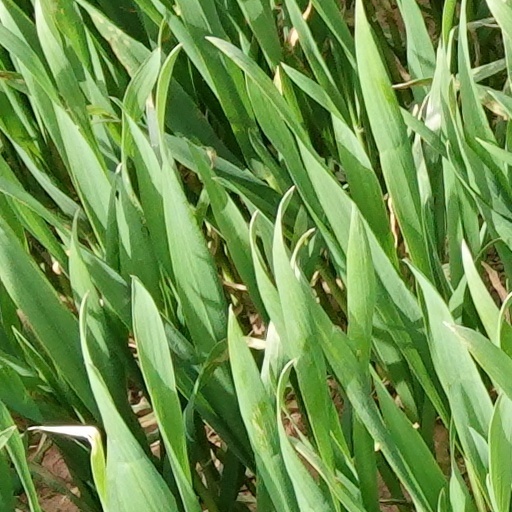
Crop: wheat